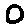
Label: 0